Isla Verde Reef

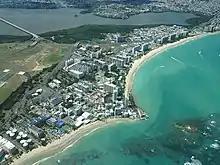

Isla Verde Reef (Spanish: "Arrecife de Isla Verde") is a coral reef surrounding the small "Isla Verde" ("green island") cay in the northeastern Atlantic coast of the main island of Puerto Rico. Located near the shoreline at "Punta del Medio" ("middle point") in the resort and residential district of Isla Verde in the municipality of Carolina, the reef, protected as the Isla Verde Reef Marine Reserve ("Reserva Marina Arrecife de Isla Verde)", is part of a larger reef system extending parallel to the coasts of Carolina and the neighboring capital municipality of San Juan. The reserve is home to endangered species, including manatees and sea turtles, and federally protected coral species like the elkhorn coral. The reef is also protected by organizations like "Arrecifes Pro Ciudad" and "Para la Naturaleza" (Puerto Rico Conservation Trust), with support from the University of Puerto Rico at Bayamón.